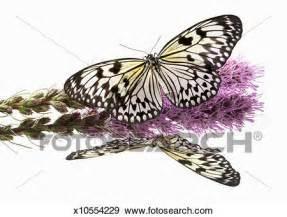
butterfly